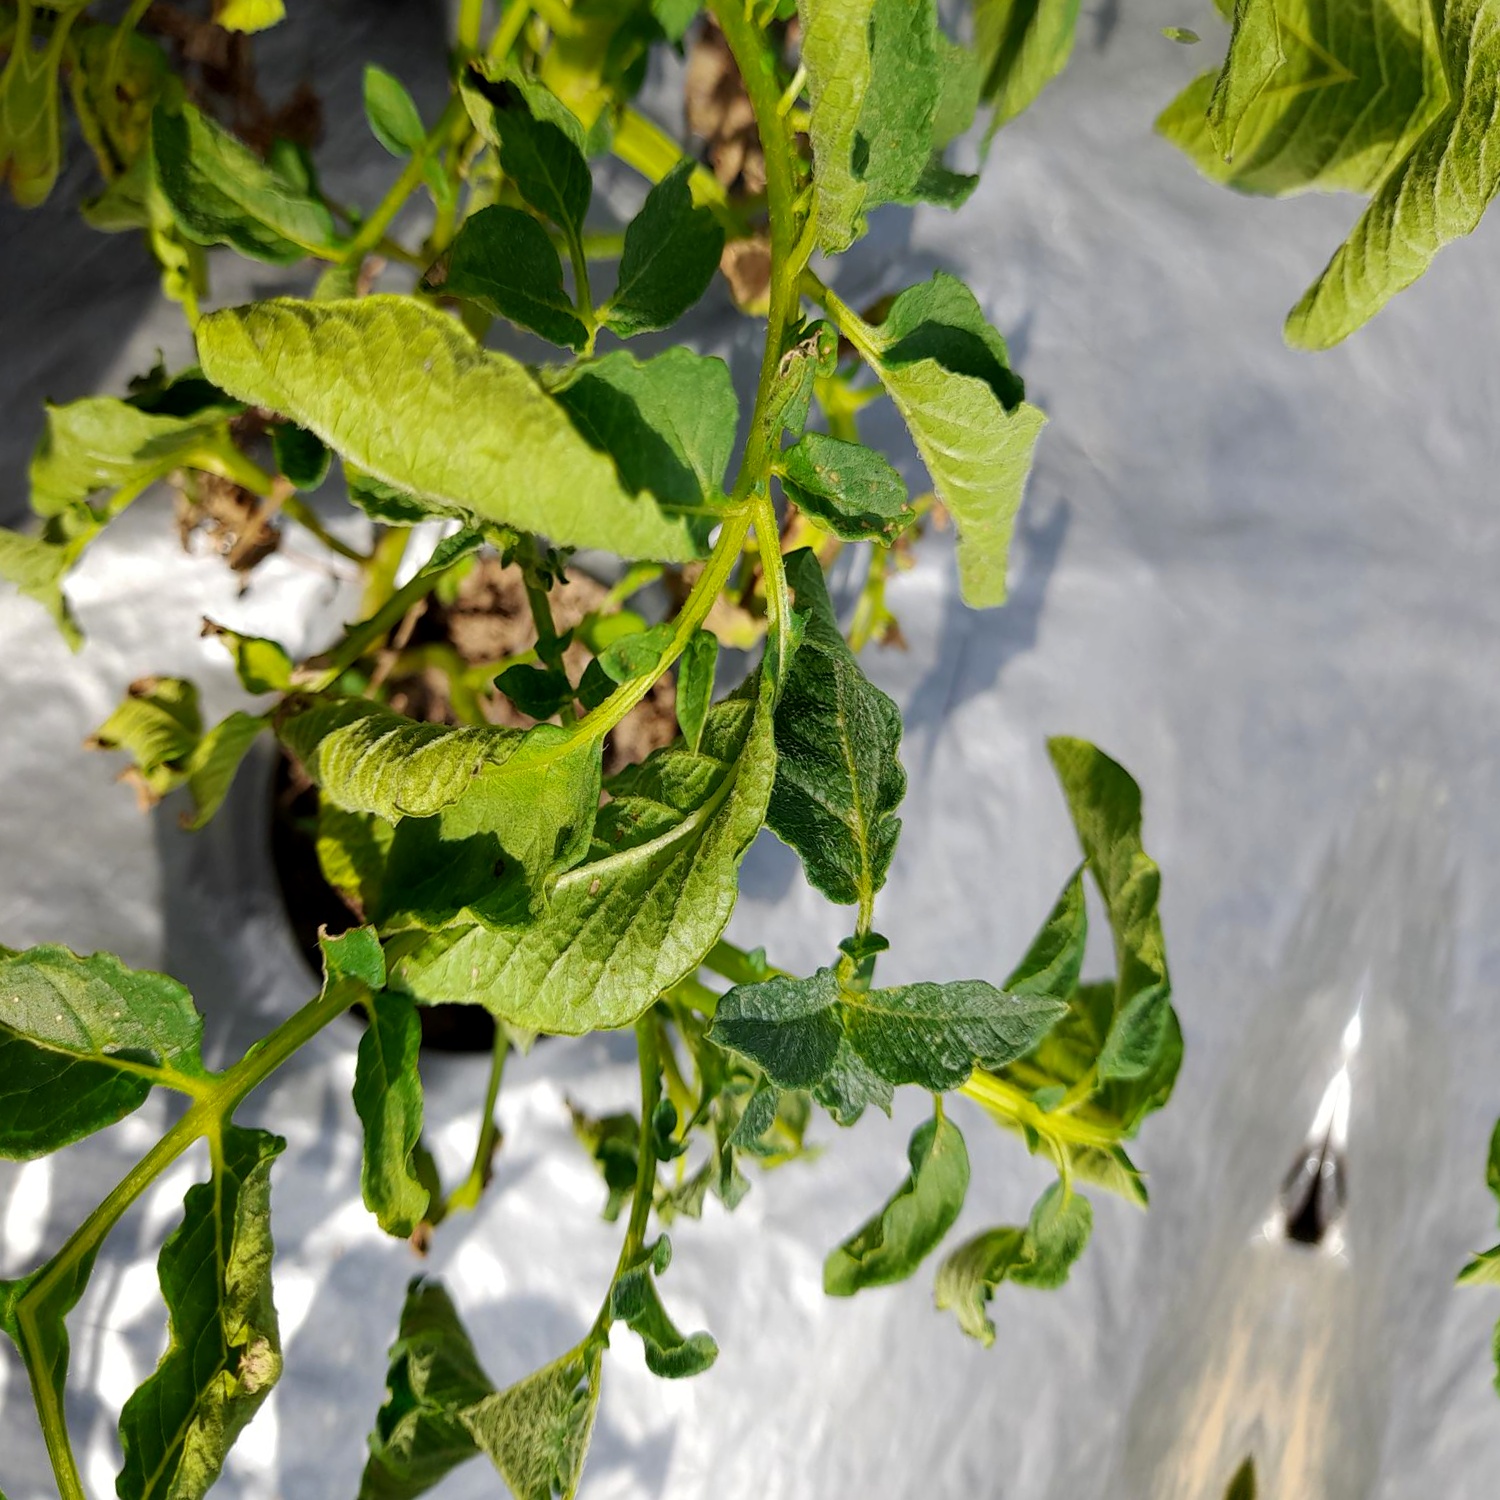
Etiqueta: Pudricion_Parda